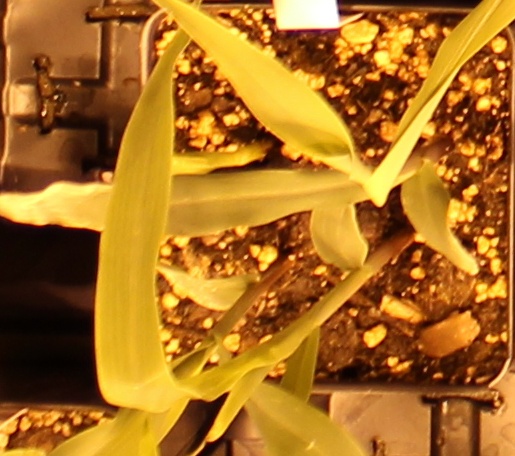
Label: Corn